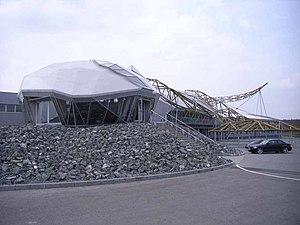
Wiesmann est un constructeur automobile allemand. L'entreprise a été fondée en 1985 par les frères Martin et Friedhelm Wiesmann. Les voitures sont assemblées à la main à Dülmen en Allemagne.